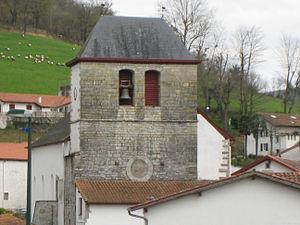
Eglise de Musculdy (Soule) (Pyrénées-Atlantiques) (Pyrénées).